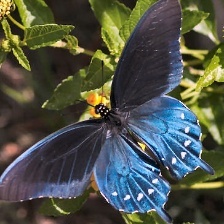
Species: PIPEVINE SWALLOW